Raag (film)

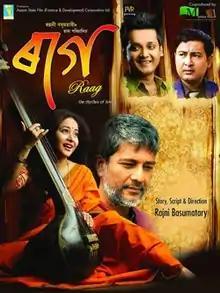
Theatrical release poster of Raag

Raag is a 2014 Indian Assamese-language drama film, starring Adil Hussain and Zerifa Wahid in the lead roles. The film was directed by Rajni Basumatary and produced by Assam State Film (Finance & Development) Corporation Limited in association with Manna Films. The film was initially released on 7 February 2014 in the state of Assam and later on 7 March 2014 in selected theaters across rest of India via PVR Director's Rare.